Dance Me Outside (short story collection)

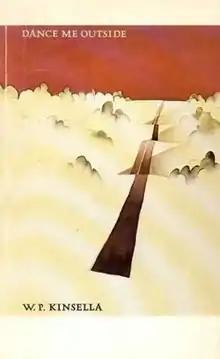
First edition

Dance Me Outside is a collection of short stories written by W. P. Kinsella in 1977.